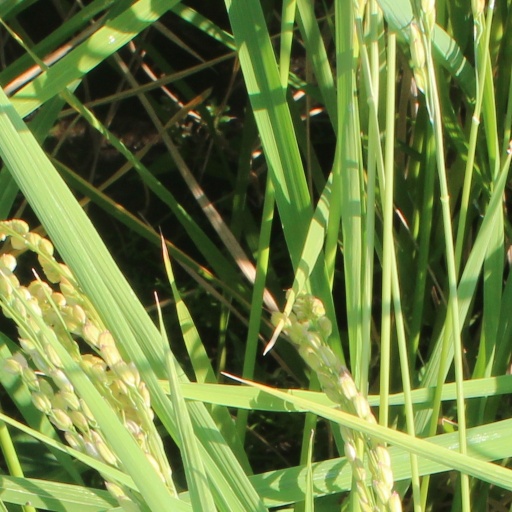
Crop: rice